Giuseppe Giovanni Pietro Alberganti

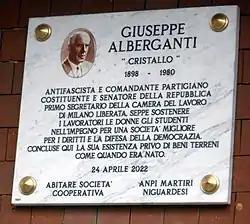
Plaque of Giuseppe Alberganti at Via Val di Ledro,23 in Milan's Niguarda district

In front of a large audience and several partisans from the ANPI, on April 23, 2022, a plaque dedicated to Giuseppe Alberganti, codenamed "Cristallo", was unveiled. The plaque is located on a wall at Via Val di Ledro 23 in the historic district of Niguarda in Milan, where Alberganti lived until his death. The Niguarda district made a significant contribution to the Italian Resistance, fighting against the fascists and Nazis.